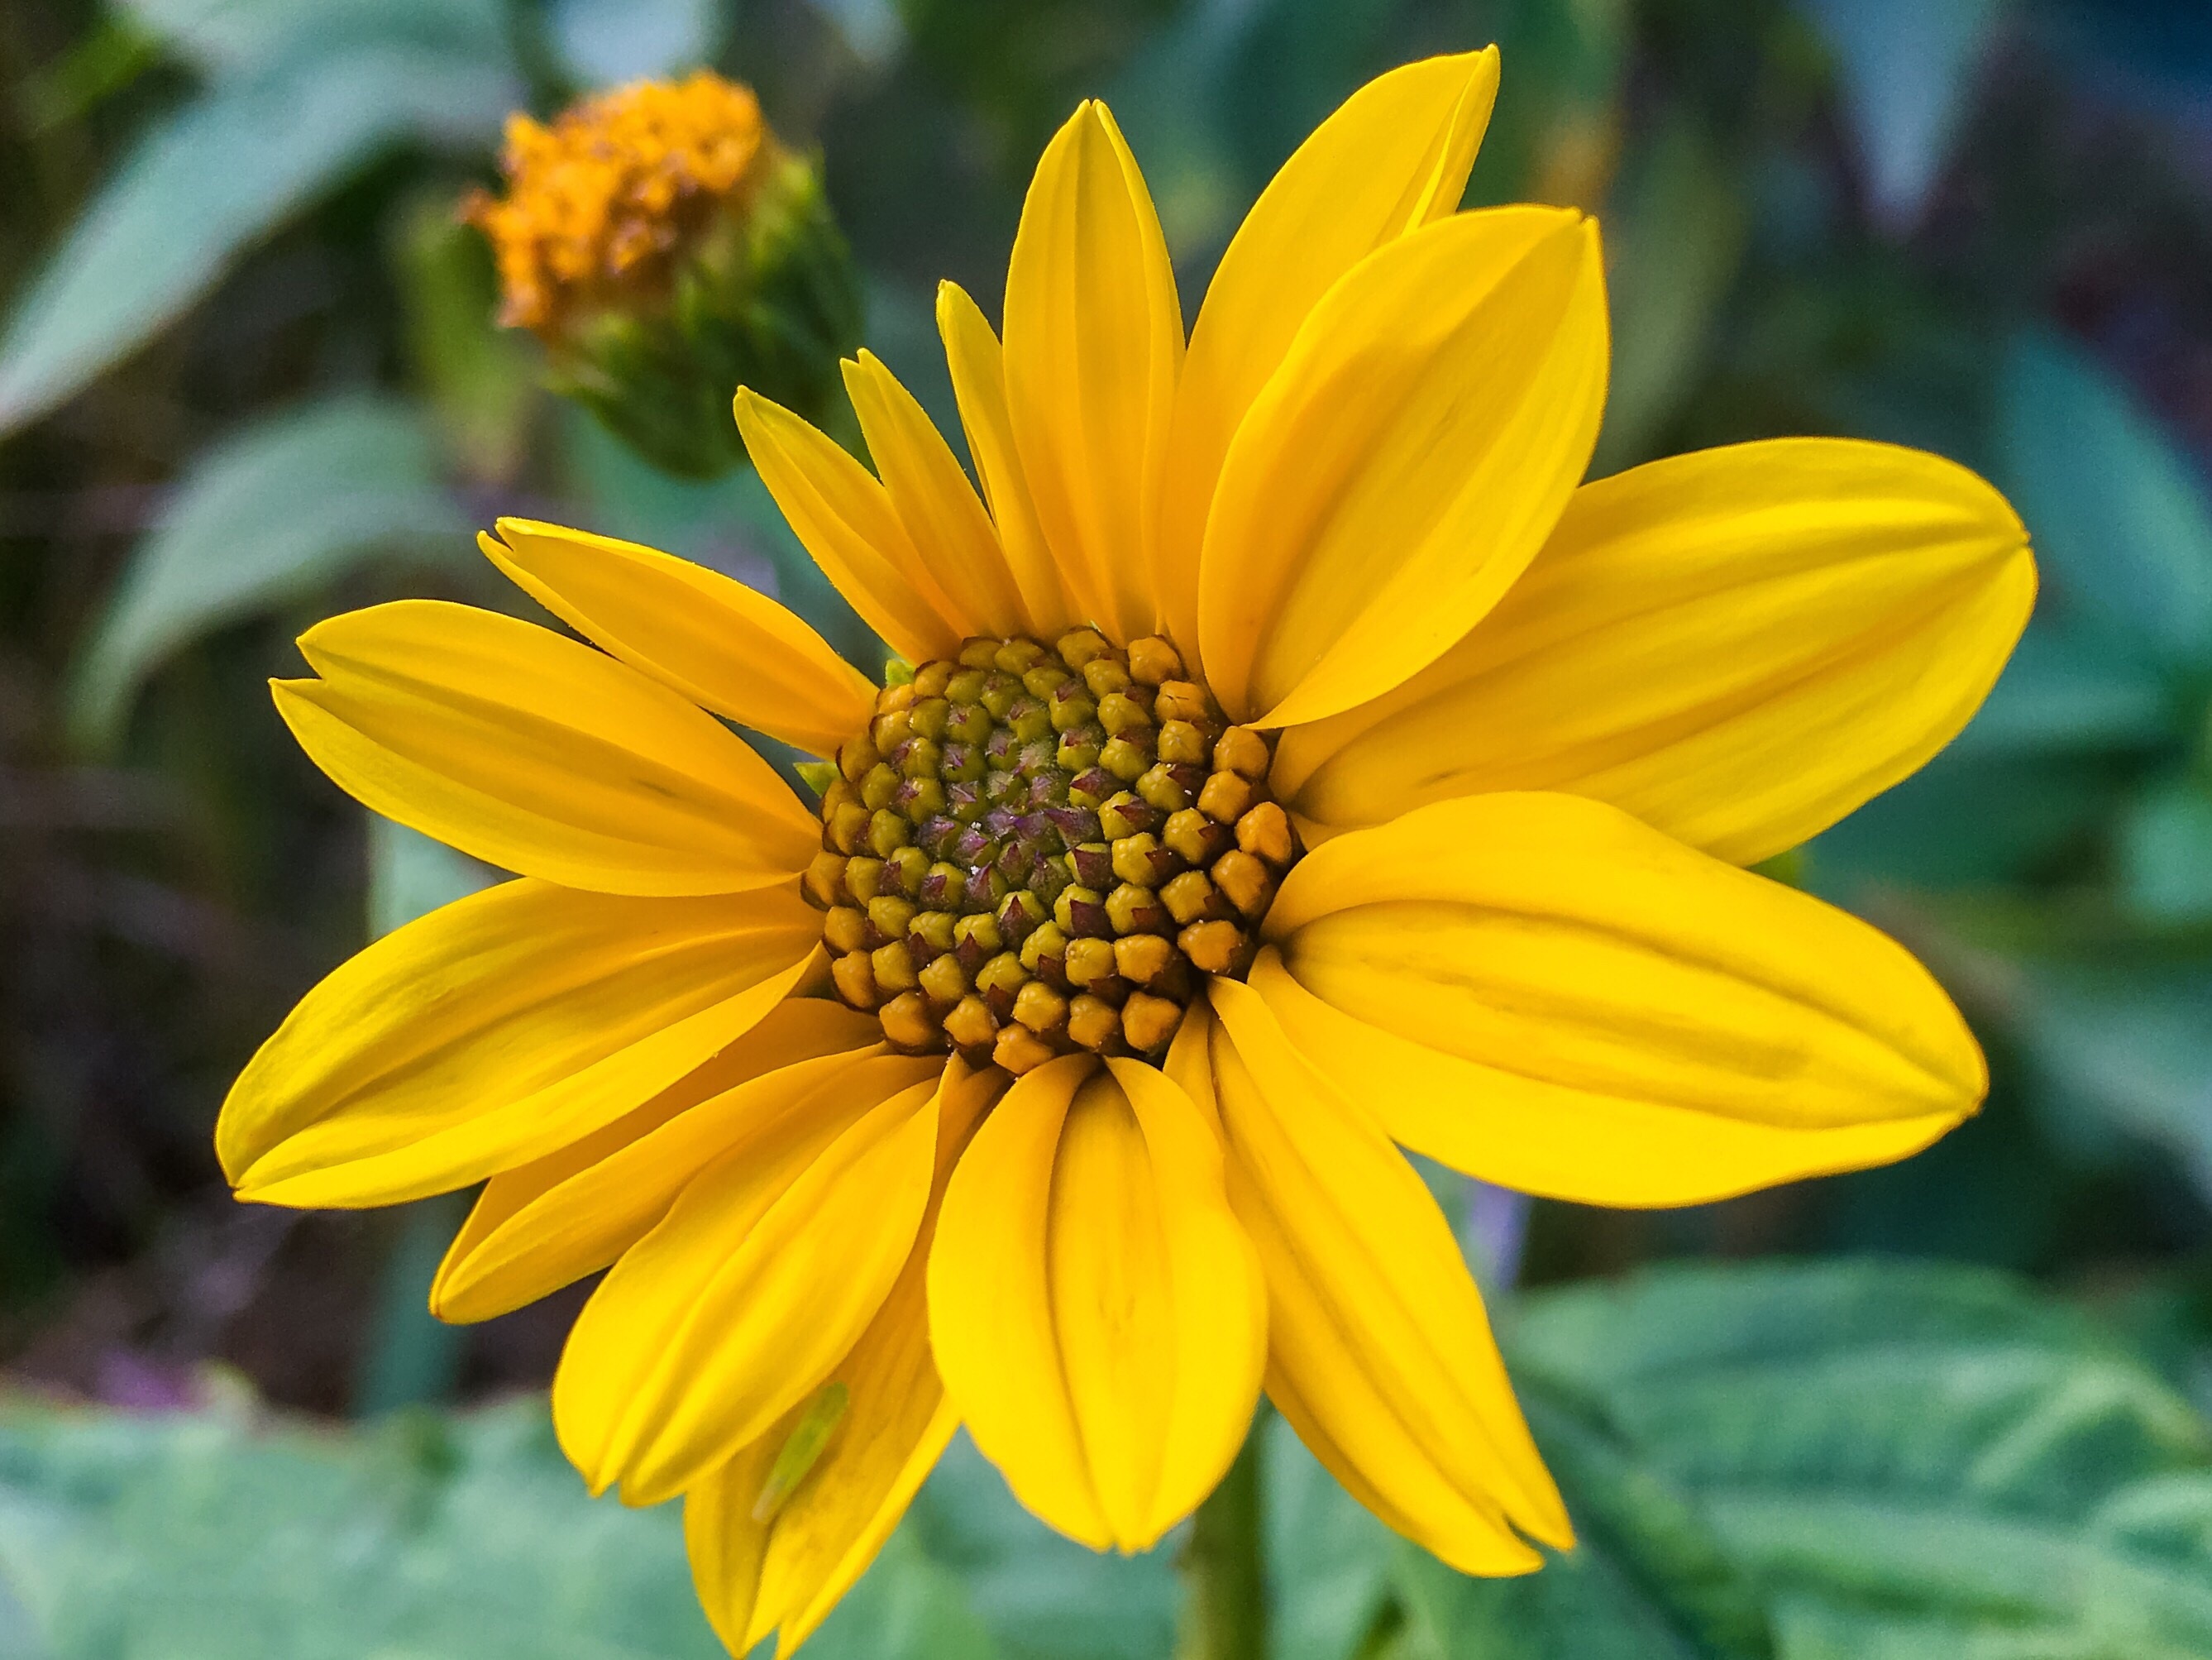
nature, plant, field, flower, petal, spring, botany, yellow, flora, sunflower, yellow flower, wildflower, flowers, purple flowers, petals, yellow flowers, margaret, macro photography, flowering plant, daisy family, faye, annual plant, land plant